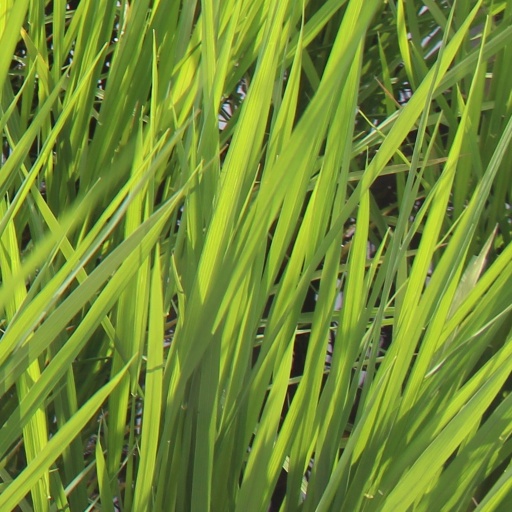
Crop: rice